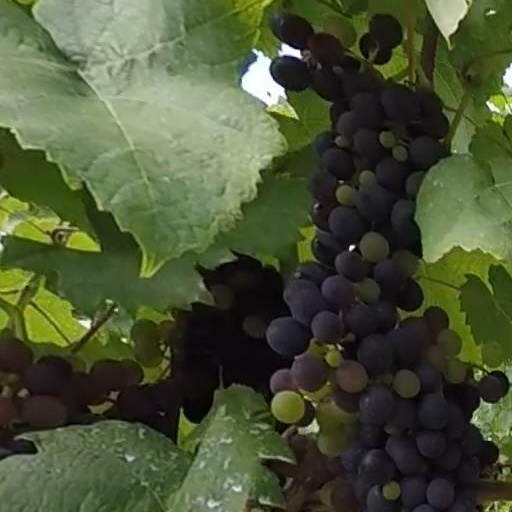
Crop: grape